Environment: real
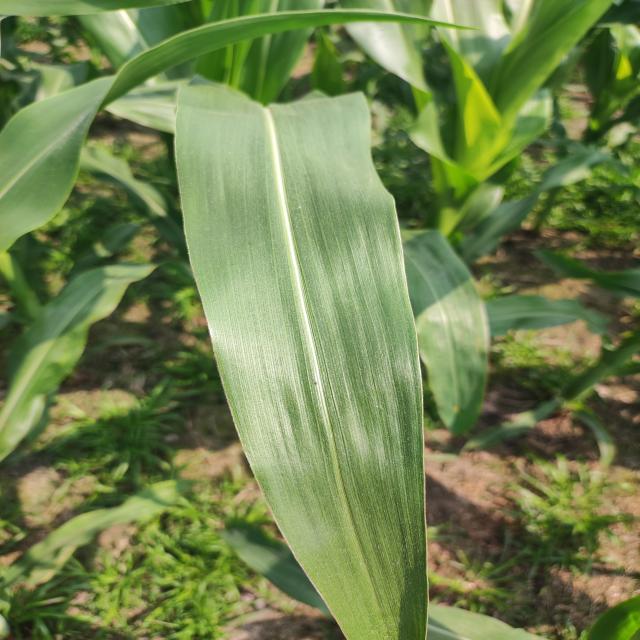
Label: healthy